History of Gillingham F.C.

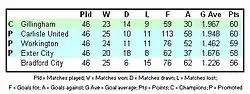
The top of the Division 4 table for the 1963–64 season, showing the tight finish between Gillingham and Carlisle

In the 1934–35 season centre-forward Sim Raleigh, the club's top scorer the previous season and a player seen as a future star, suffered a brain haemorrhage following a blow to the head in a match against Brighton & Hove Albion on 1 December. Although he played on he collapsed during the second half and died in hospital later the same day. The club launched a fund which raised over £250 for his widow and child.